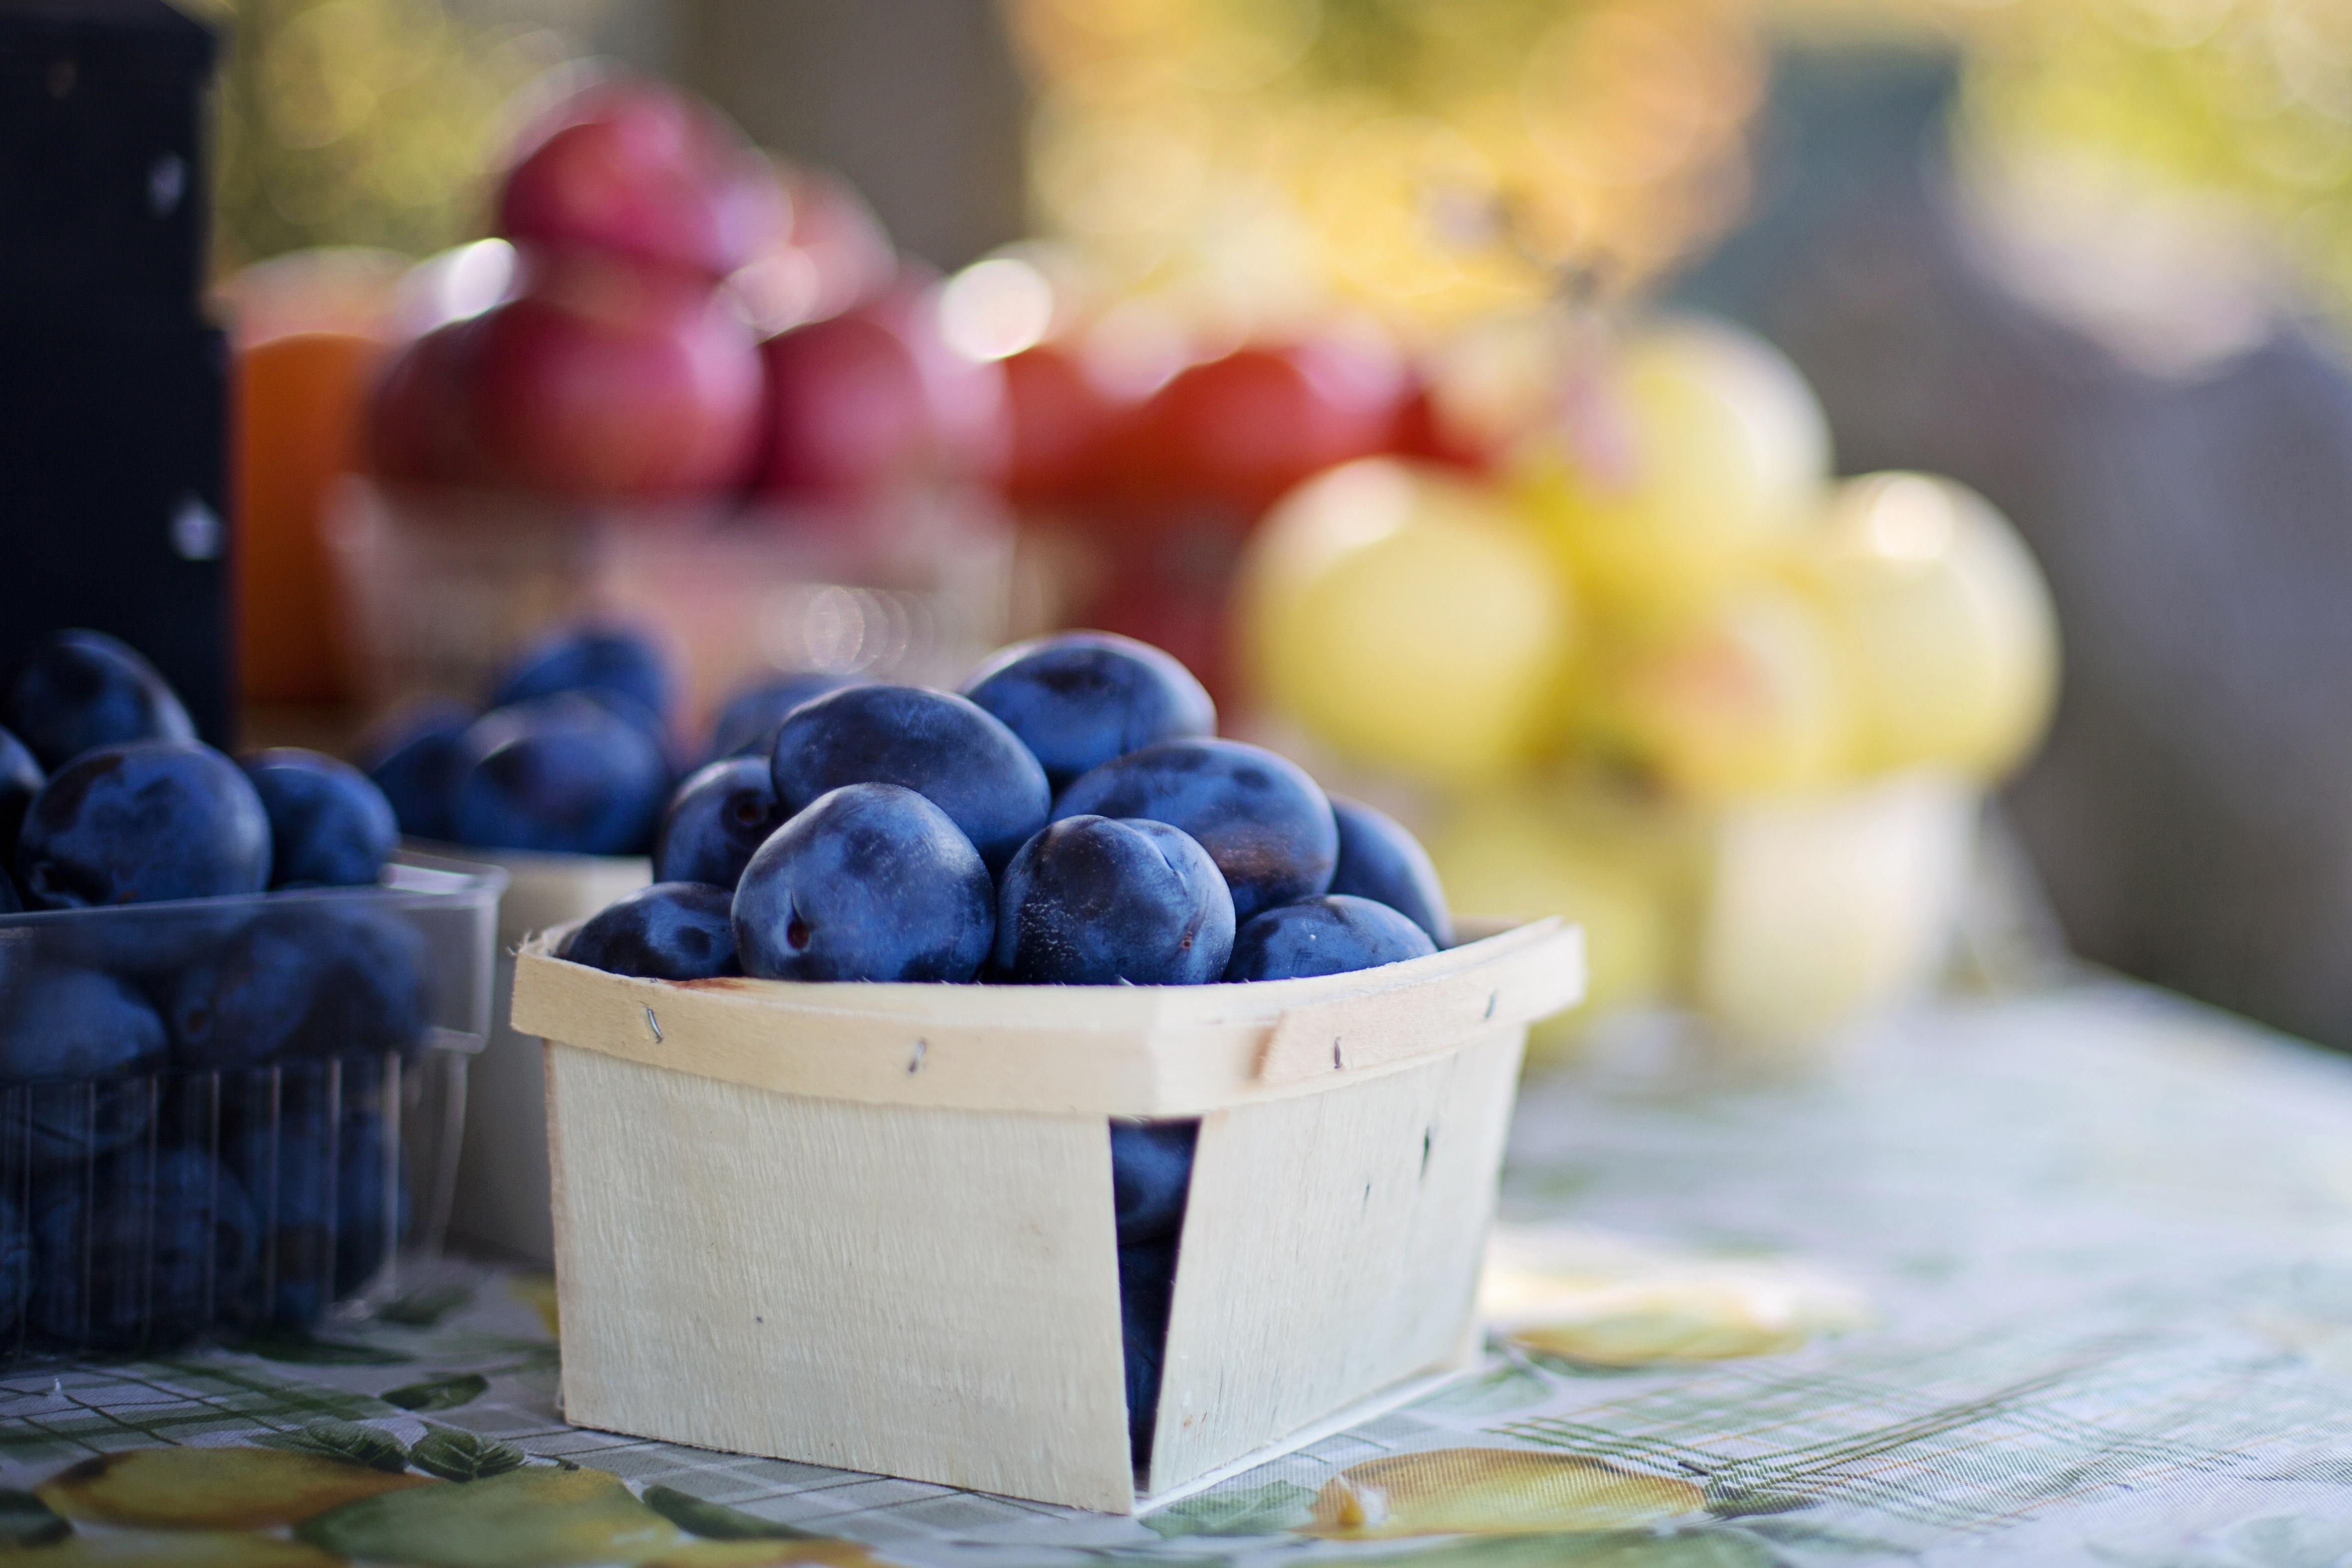
grape, fruit, food, European plum, local food, natural foods, superfood, plant, berry, prune, still life photography, grapevine family, blueberry, still life, vitis, seedless fruit, produce, bilberry, sweetness, damson